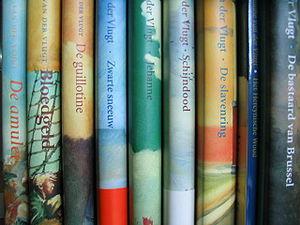
Simone van der Vlugt est une auteure néerlandaise, principalement connue pour ses romans historiques et ses thrillers. Quatre de ses ouvrages ont été publiés à ce jour en français : La mémoire assassine, Bleu de Delft, Neige rouge et La maîtresse du peintre.